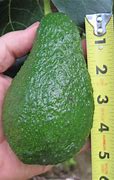
Label: Avocado